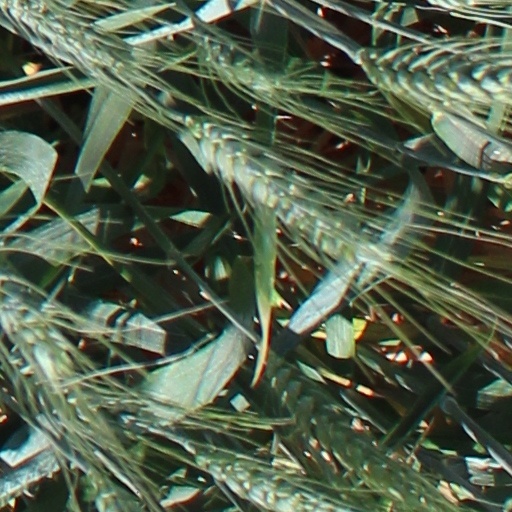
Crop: wheat